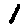
Label: 1